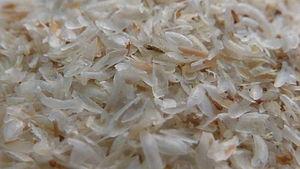
Une plante médicinale est une plante utilisée pour ses propriétés particulières bénéfiques pour la santé humaine, voire animale.